Neil Goodman

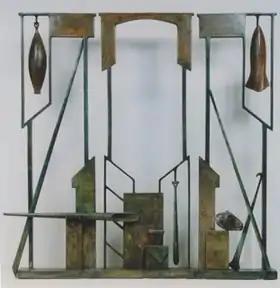
Neil Goodman, "Triptych", cast bronze, 64" x 72" x 5.5", 1988.

Goodman's career is noted for its consistent modernist formal vocabulary, which has evolved through nuanced but significant experimentation from representation and narrative toward abstraction and minimalism; he cites Giacometti and Brâncuși as important touchstones. His work—primarily in bronze—is unified by: a visual grammar that emphasizes balance and strong lines; a workmanlike mastery of technique and craft, including casting and painstaking hand-finished surfaces; an emphasis on presentation and the relationship of sculpture to various spaces (pedestals, walls, floors, galleries, outdoors); and contrasts between industrial, architectural and geometric forms and natural-organic elements and textures. James Yood and Alan Artner, among others, note his sensitivity to bronze—its patina, luster, and malleability—which follows in the tradition of masters such as Henry Moore, Marini, Maillol and Giacometti.